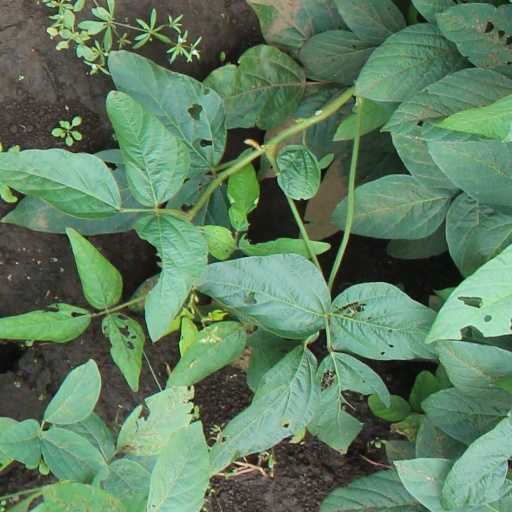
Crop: soybean